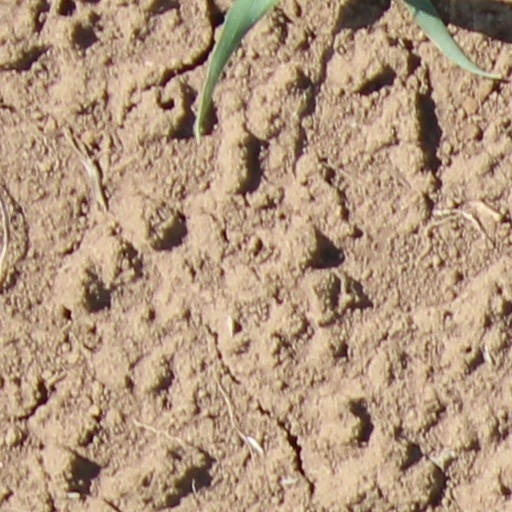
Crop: wheat